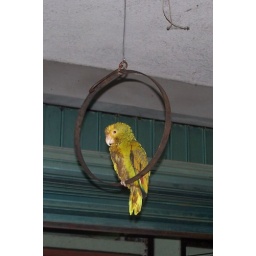
bird in market